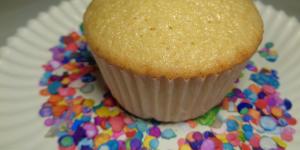
cupcakes de vainilla sin gluten